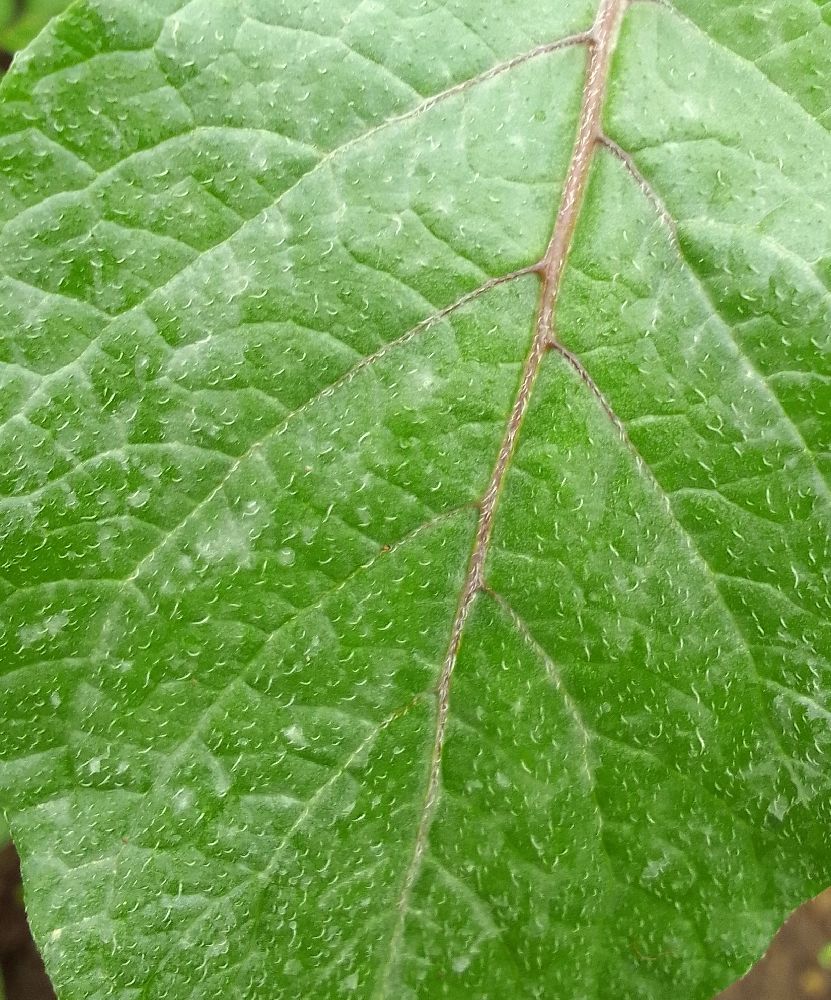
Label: Healthy